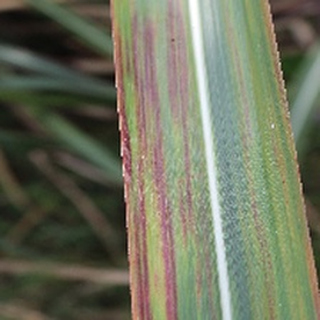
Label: sugarcane_bacterial_blight